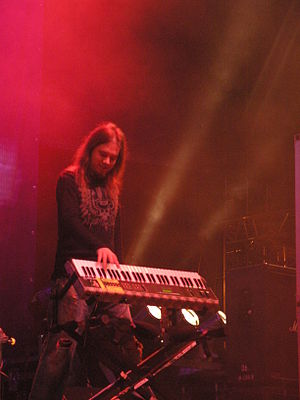
Hatebreeder / Musikalsk stil
Janne Wirmans keyboards var meget tydeligere på Hatebreeder end på debutalbummet, hvilket bidrog til den neoklassiske lyd.
Hatebreeder er det andet album fra det finske metalband Children of Bodom. Albummet blev udgivet 26. april 1999 i Finland gennem Spinefarm Records, 4. maj i USA via Nuclear Blast America, og 18. maj i resten af verden ligeledes via Nuclear Blast.